Rivera

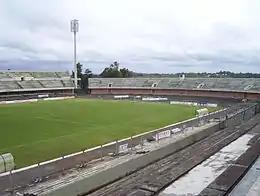
Atilio Paiva Olivera municipal stadium

The Estadio Atilio Paiva Olivera holds 27,115 people and was used in the 1995 Copa América.